Question: Please indicate a possible affordance area of the bench that can be used for sitting on
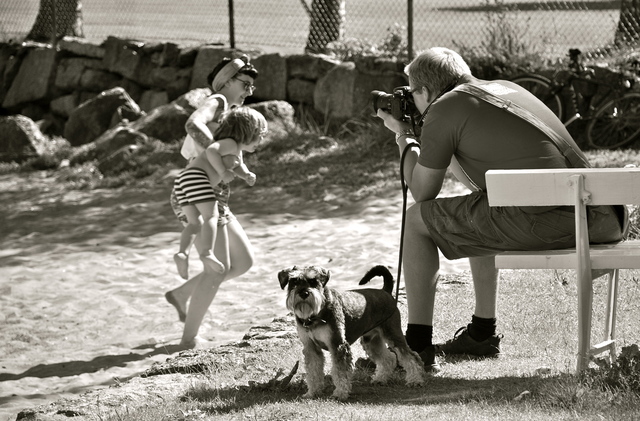
Answer: [490, 240, 640, 271]